Hans Dulfer

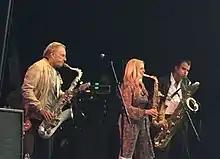
Hans Dulfer (left) and Candy Dulfer (center) in 2022

Hans Dulfer was born in 1940 in Amsterdam. His website states that he has been playing saxophone since 1957 and is self-taught. At the end of the 1960s, he and organ player Herbert Noord founded a quartet that played saxophone/organ funk. Dulfer's first album, "The Morning After the Third", was issued in 1970. In 1971, Dulfer recorded an album with fellow saxophonist Frank Wright entitled ""El Saxofón"".